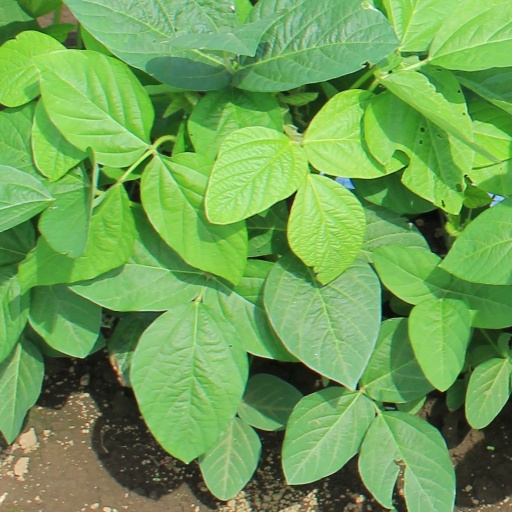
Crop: soybean